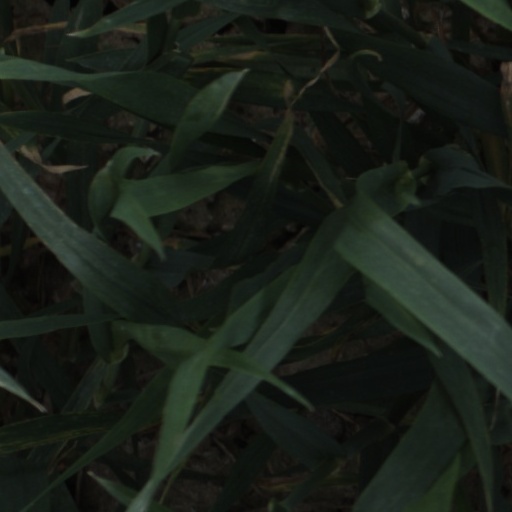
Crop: wheat